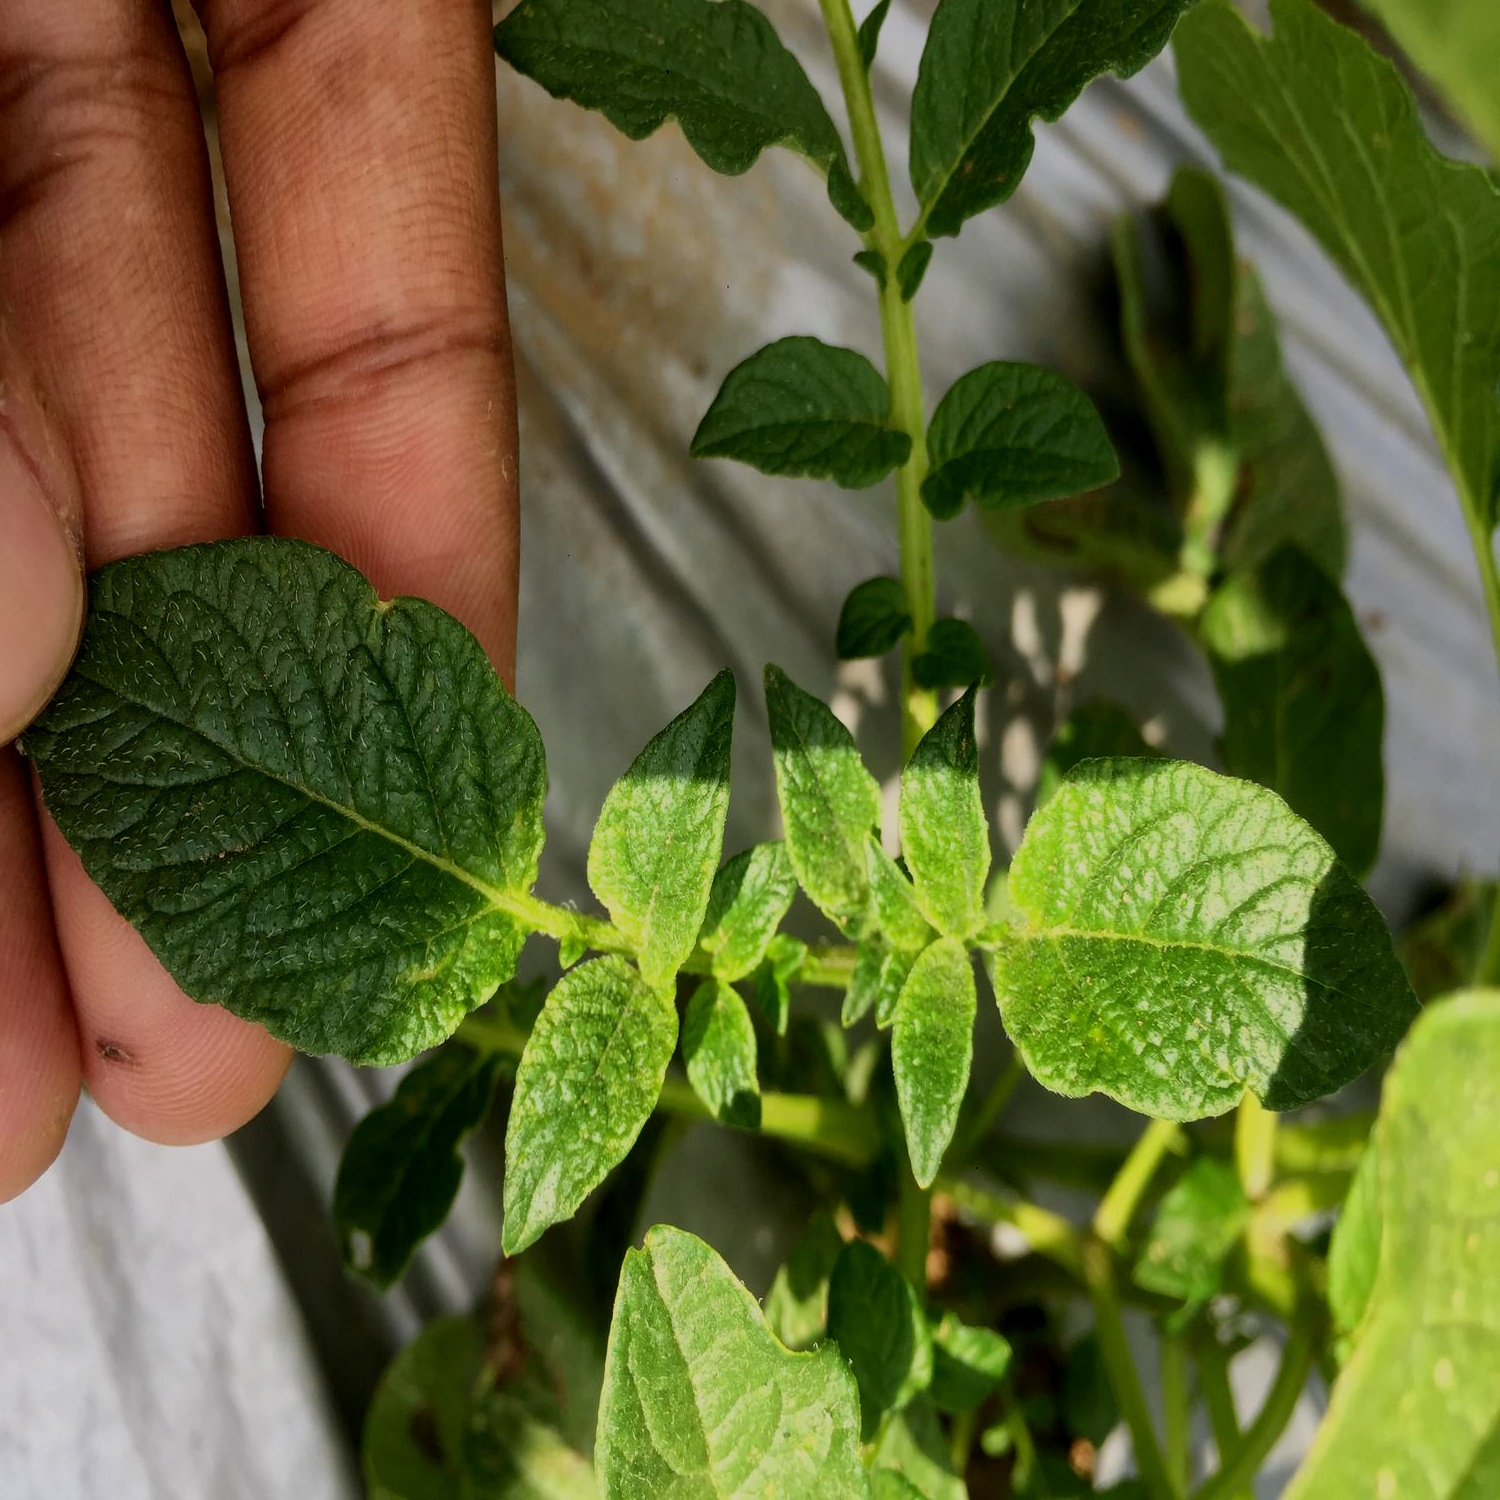
Etiqueta: Virus